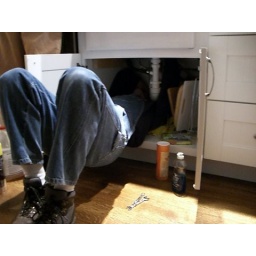
James gets manly and fixes the kitchen sink. Spent New Years 2006-2007 in the mountains of the Berkshires in MA